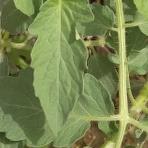
Crop: Tomato
Condition: healthy-leaf